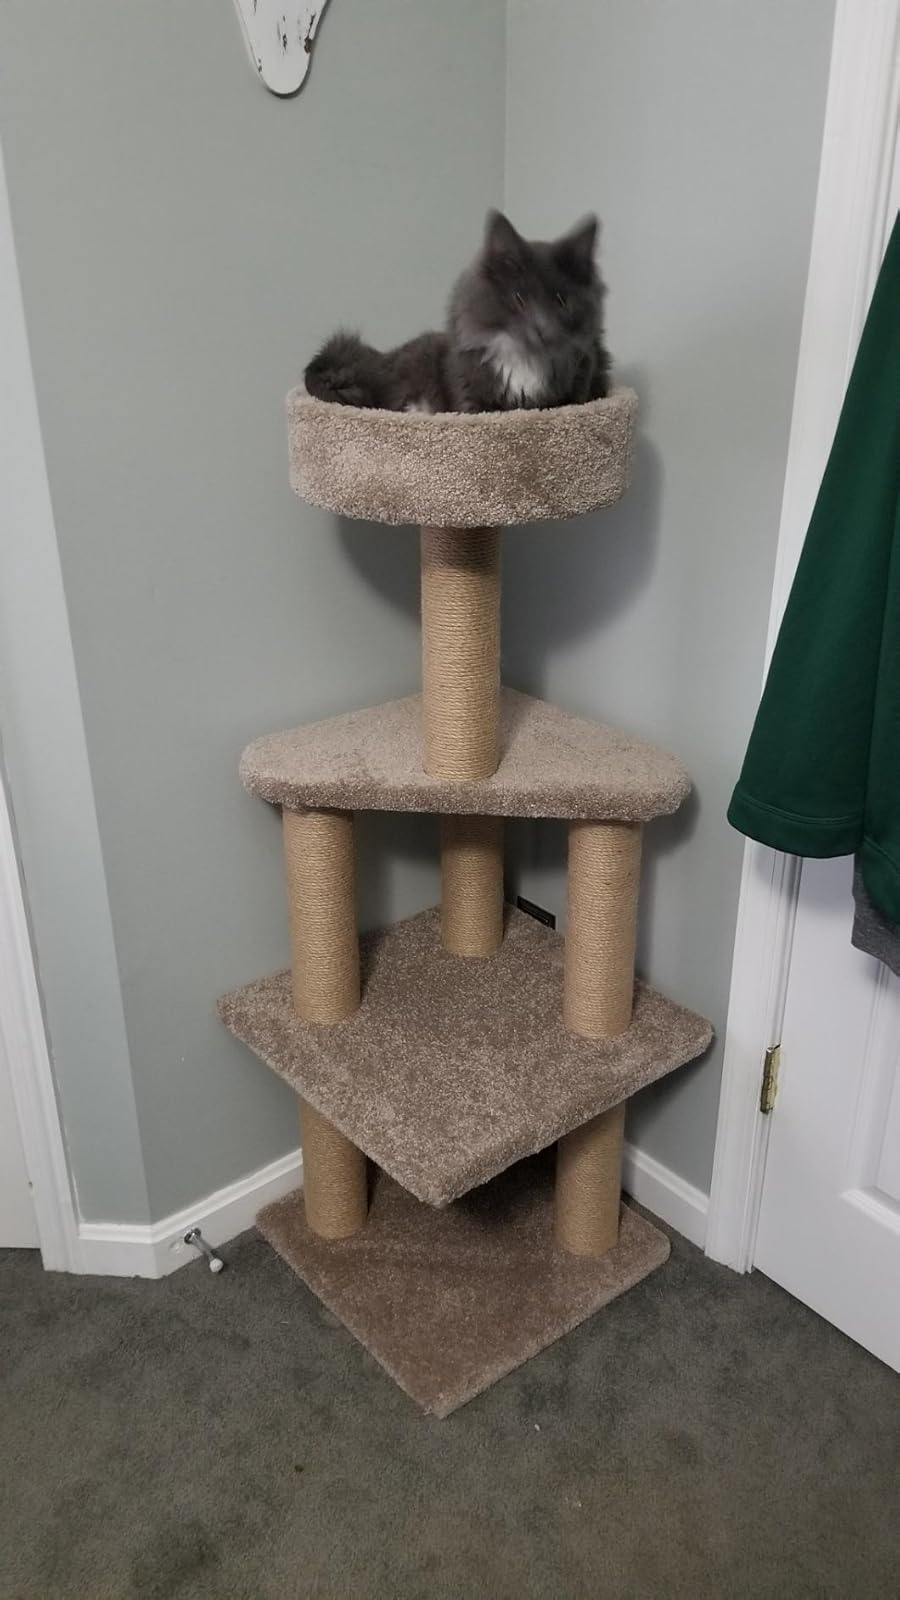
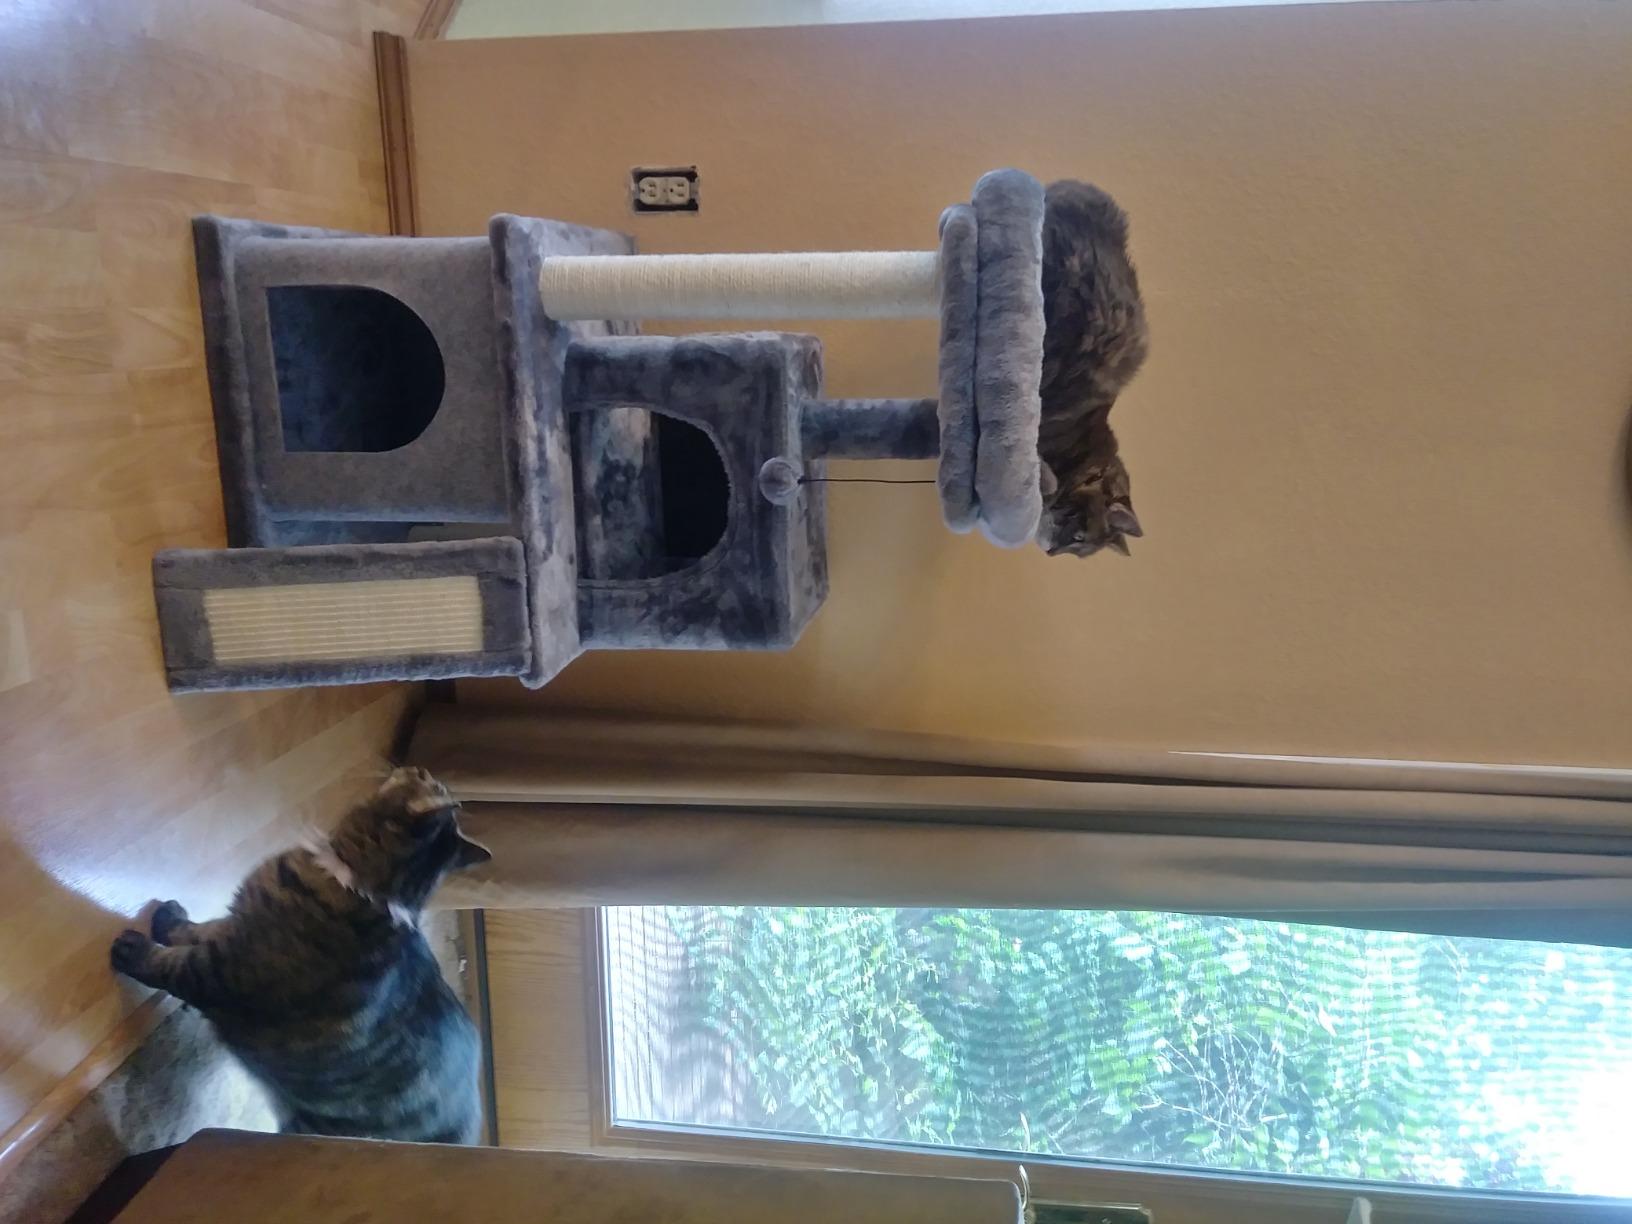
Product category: items_cat tree
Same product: no